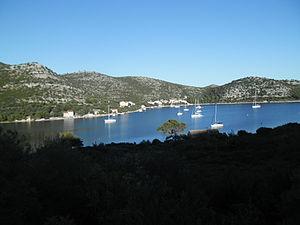
Le phare de Struga est un feu actif sur le cap de Struga sur l'île de Lastovo, proche du village de Skrivena Luka, dans le Comitat de Dubrovnik-Neretva en Croatie. Le phare est exploité par Plovput, une compagnie du Gouvernement de la République de Croatie.